Emily Eden

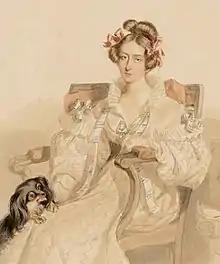
Emily Eden, 1835

Emily Eden (3 March 1797 – 5 August 1869) was an English poet and novelist who gave witty accounts of life in the 19th century. She wrote a celebrated account of her travels in India, and two novels that sold well. She was also an accomplished amateur artist.